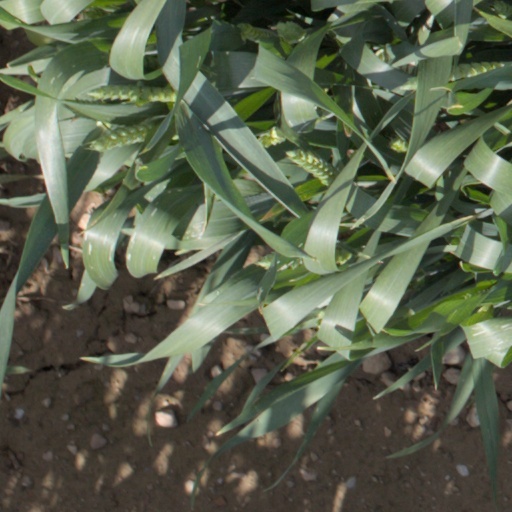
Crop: wheat